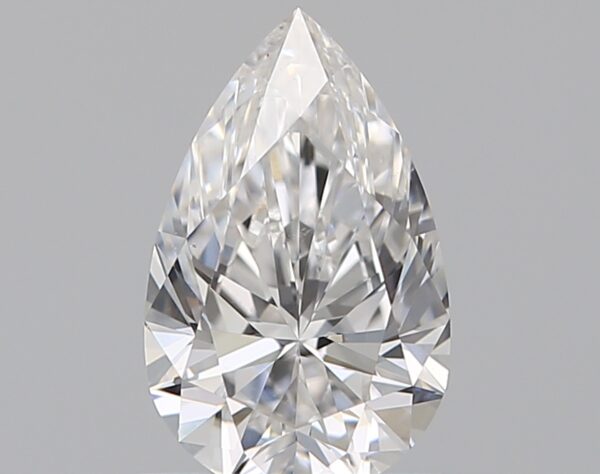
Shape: pear
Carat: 0.8
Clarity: VS2
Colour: E
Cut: EX
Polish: VG
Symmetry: VG
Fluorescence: M
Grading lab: GIA
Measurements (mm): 8.18 x 5.11 x 3.19